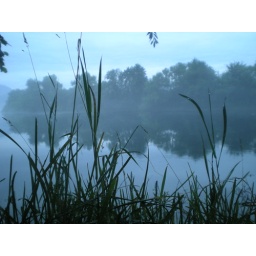
View from my sleeping bag at 5 in the morning.